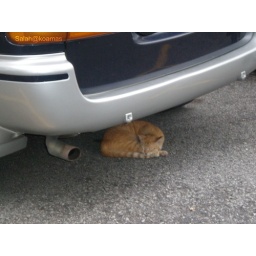
A cat having a quite nap on a hot afternoon under the cool shade of a car